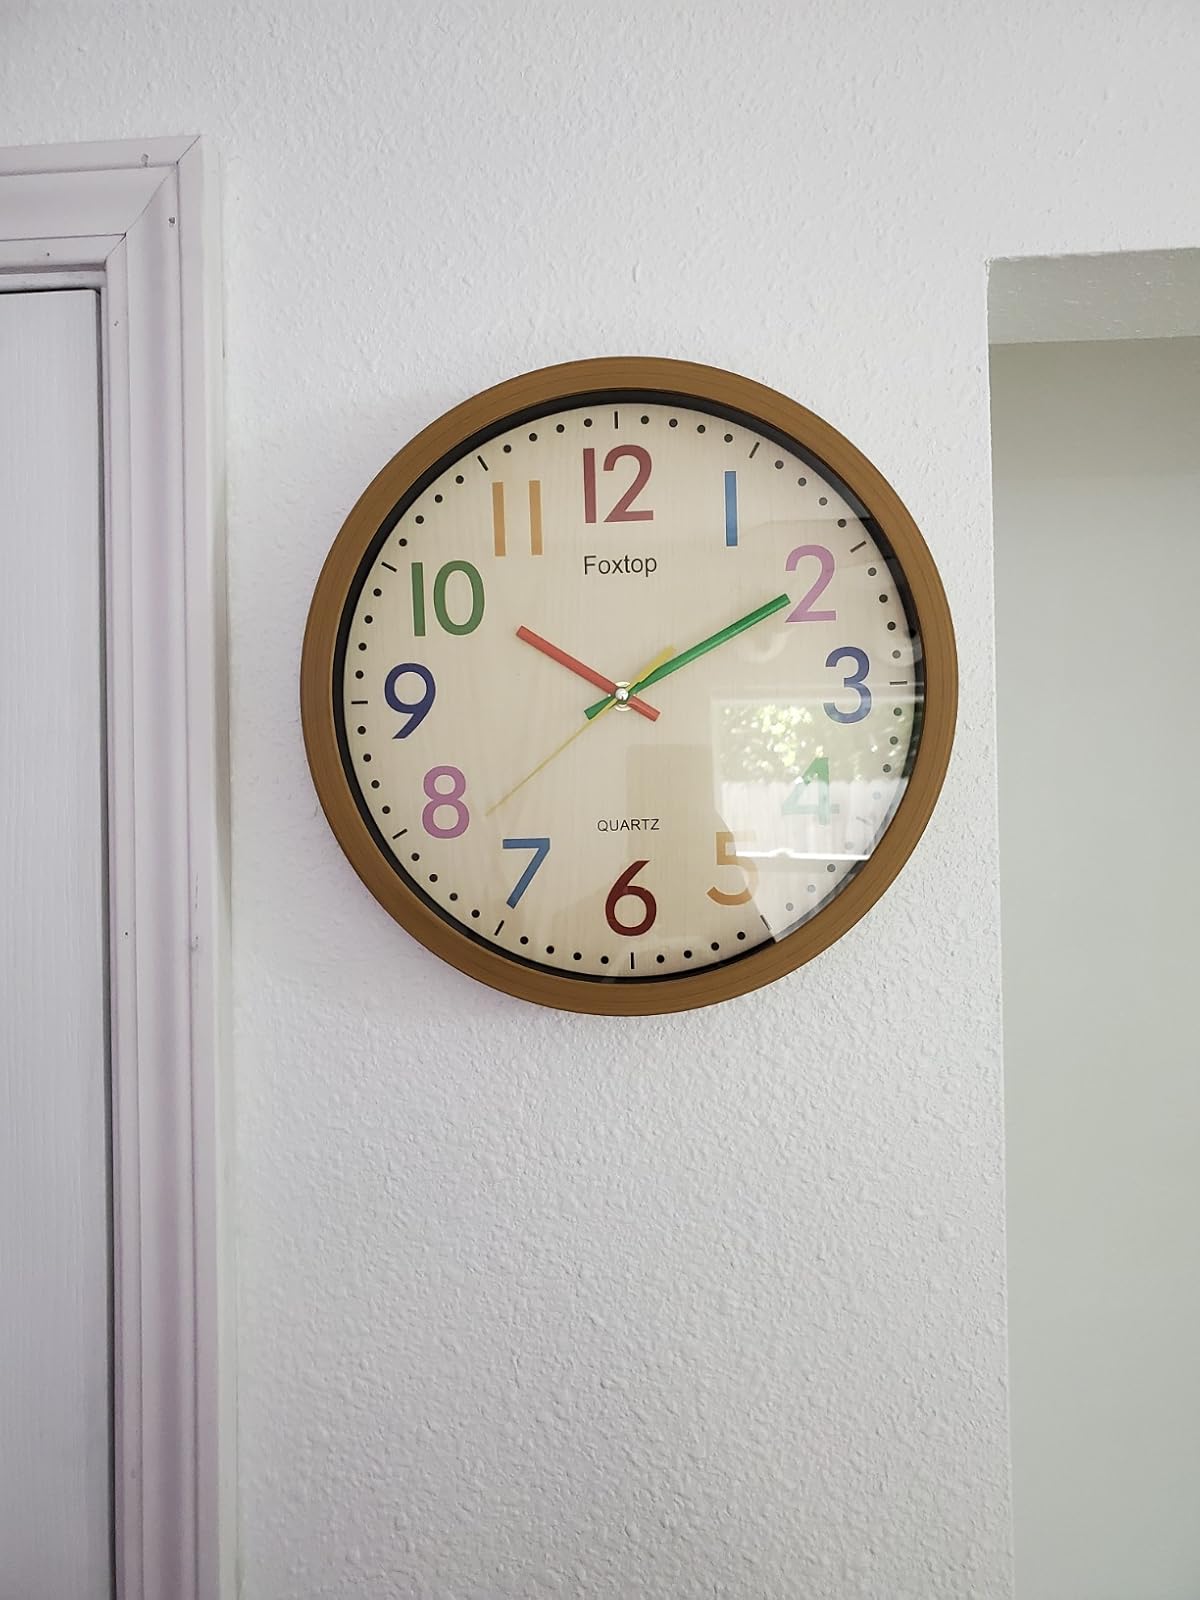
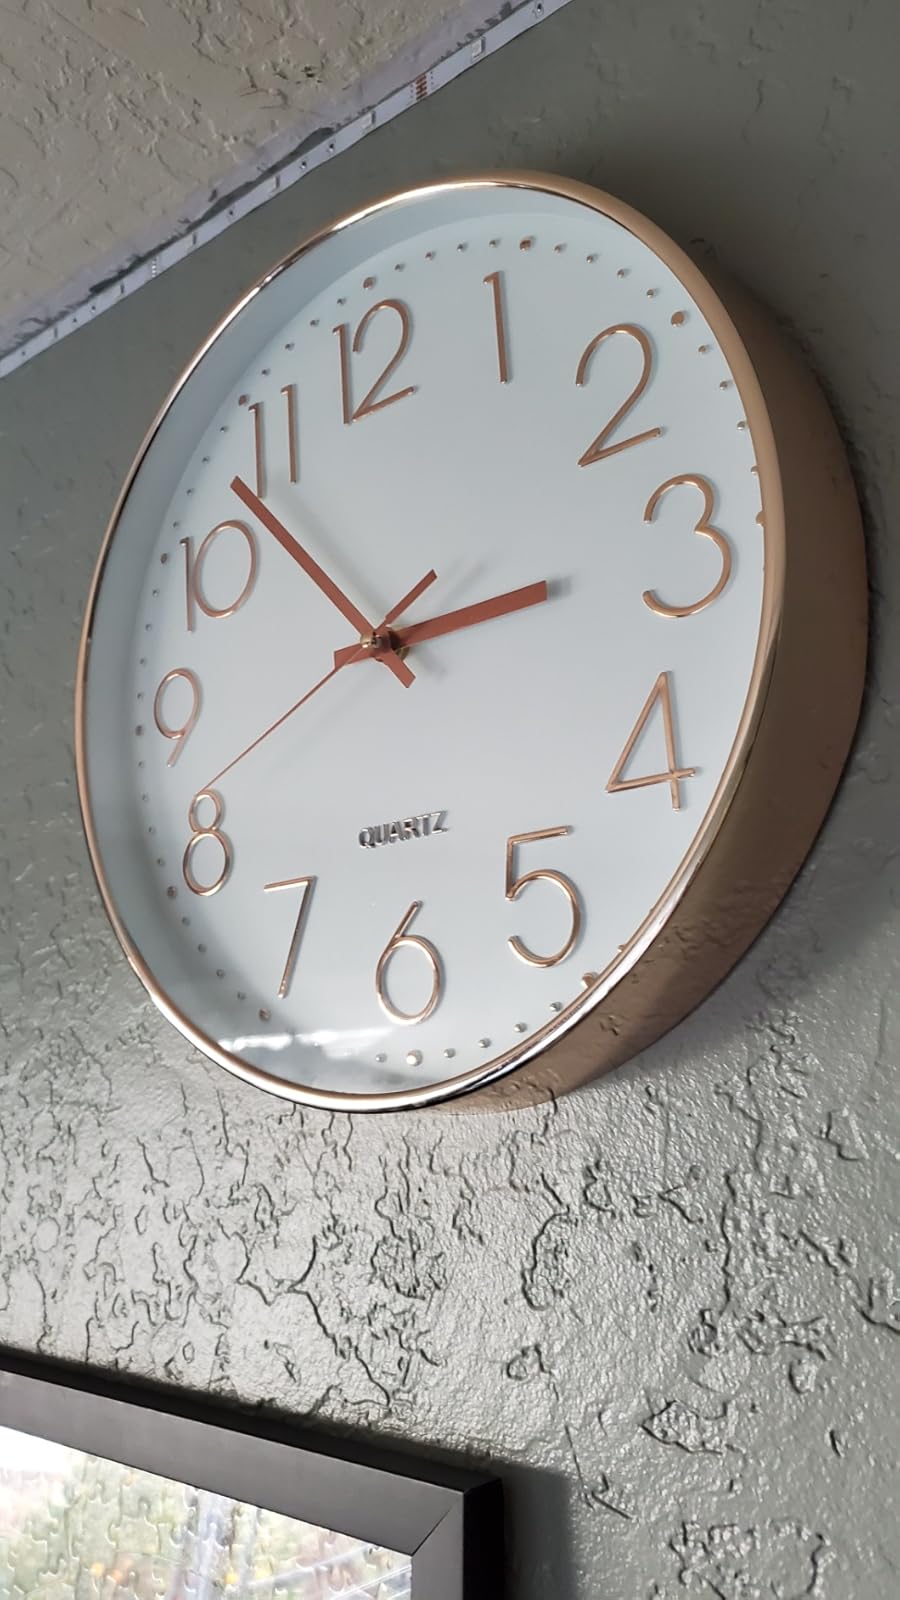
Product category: clock
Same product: no